Green County Courthouse (Wisconsin)

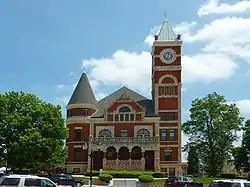
West side of the courthouse

The Green County Courthouse, located on Courthouse Square in Monroe, is the county courthouse serving Green County, Wisconsin. Built in 1891, it is the county's second permanent courthouse. Architect G. Stanley Mansfield designed the Richardsonian Romanesque building. The courthouse was added to the National Register of Historic Places in 1978.